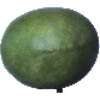
Label: mango